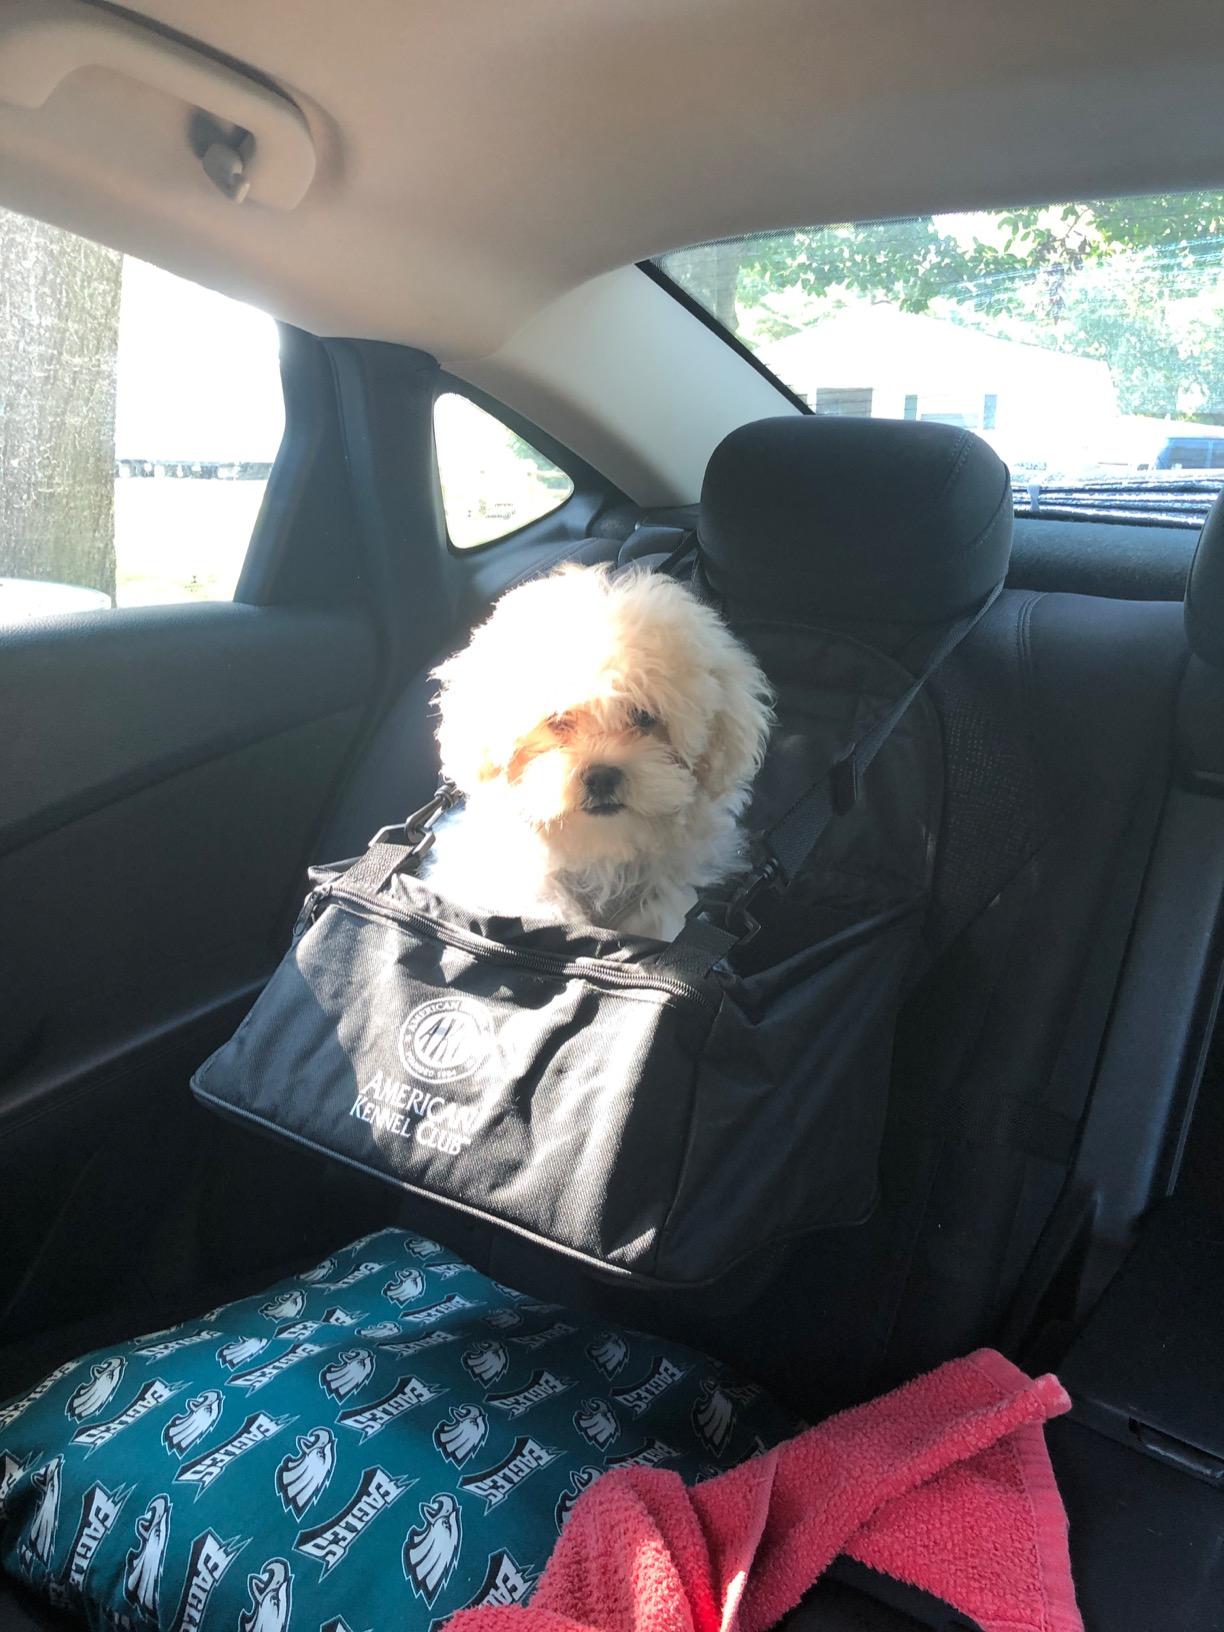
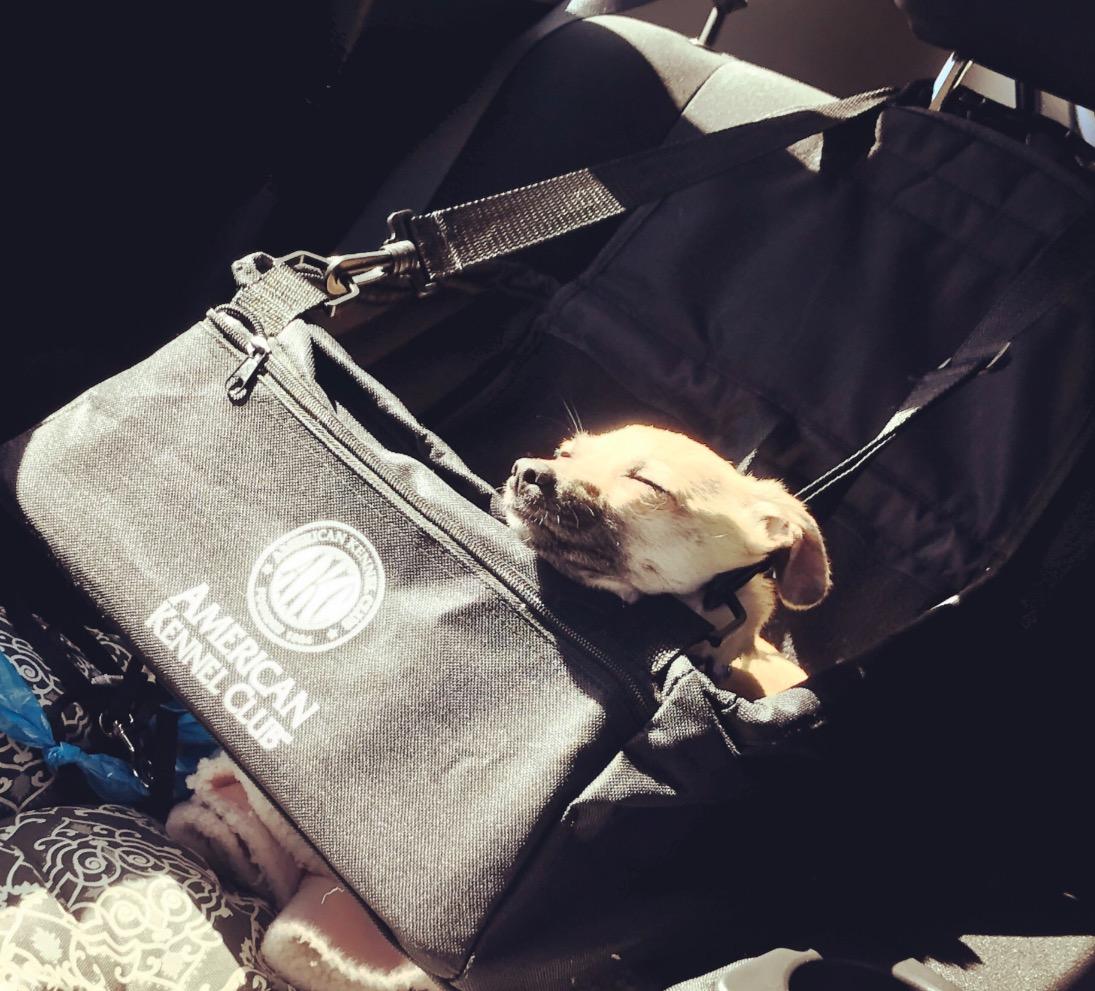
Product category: items_kennel
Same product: yes